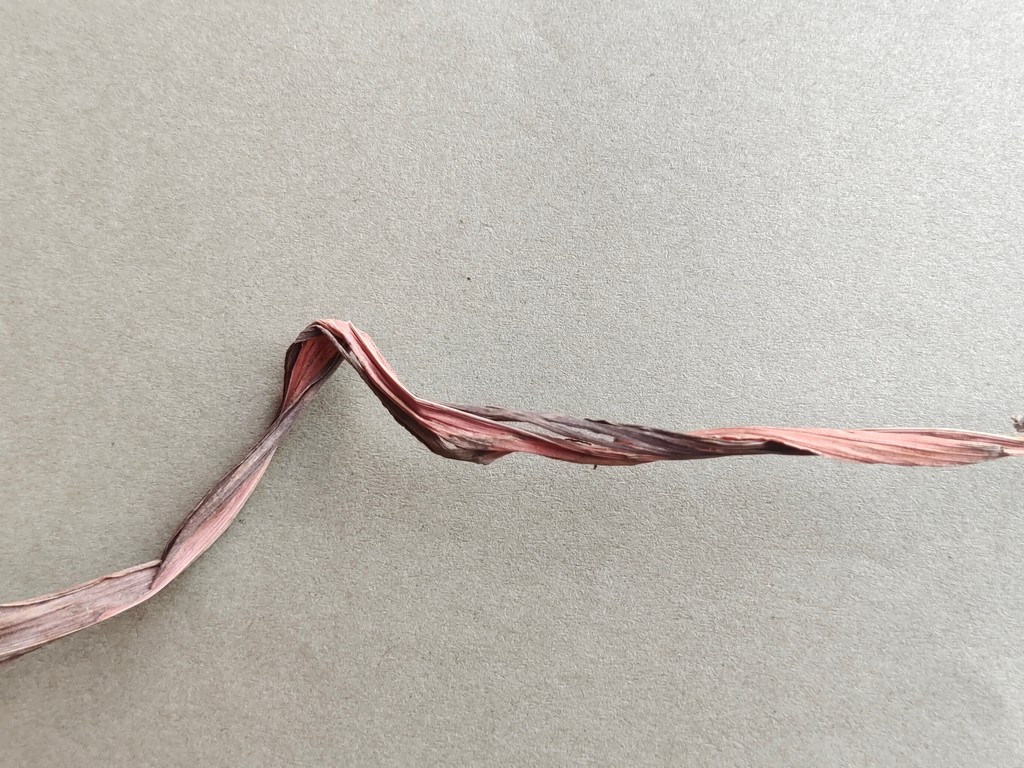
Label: Dried